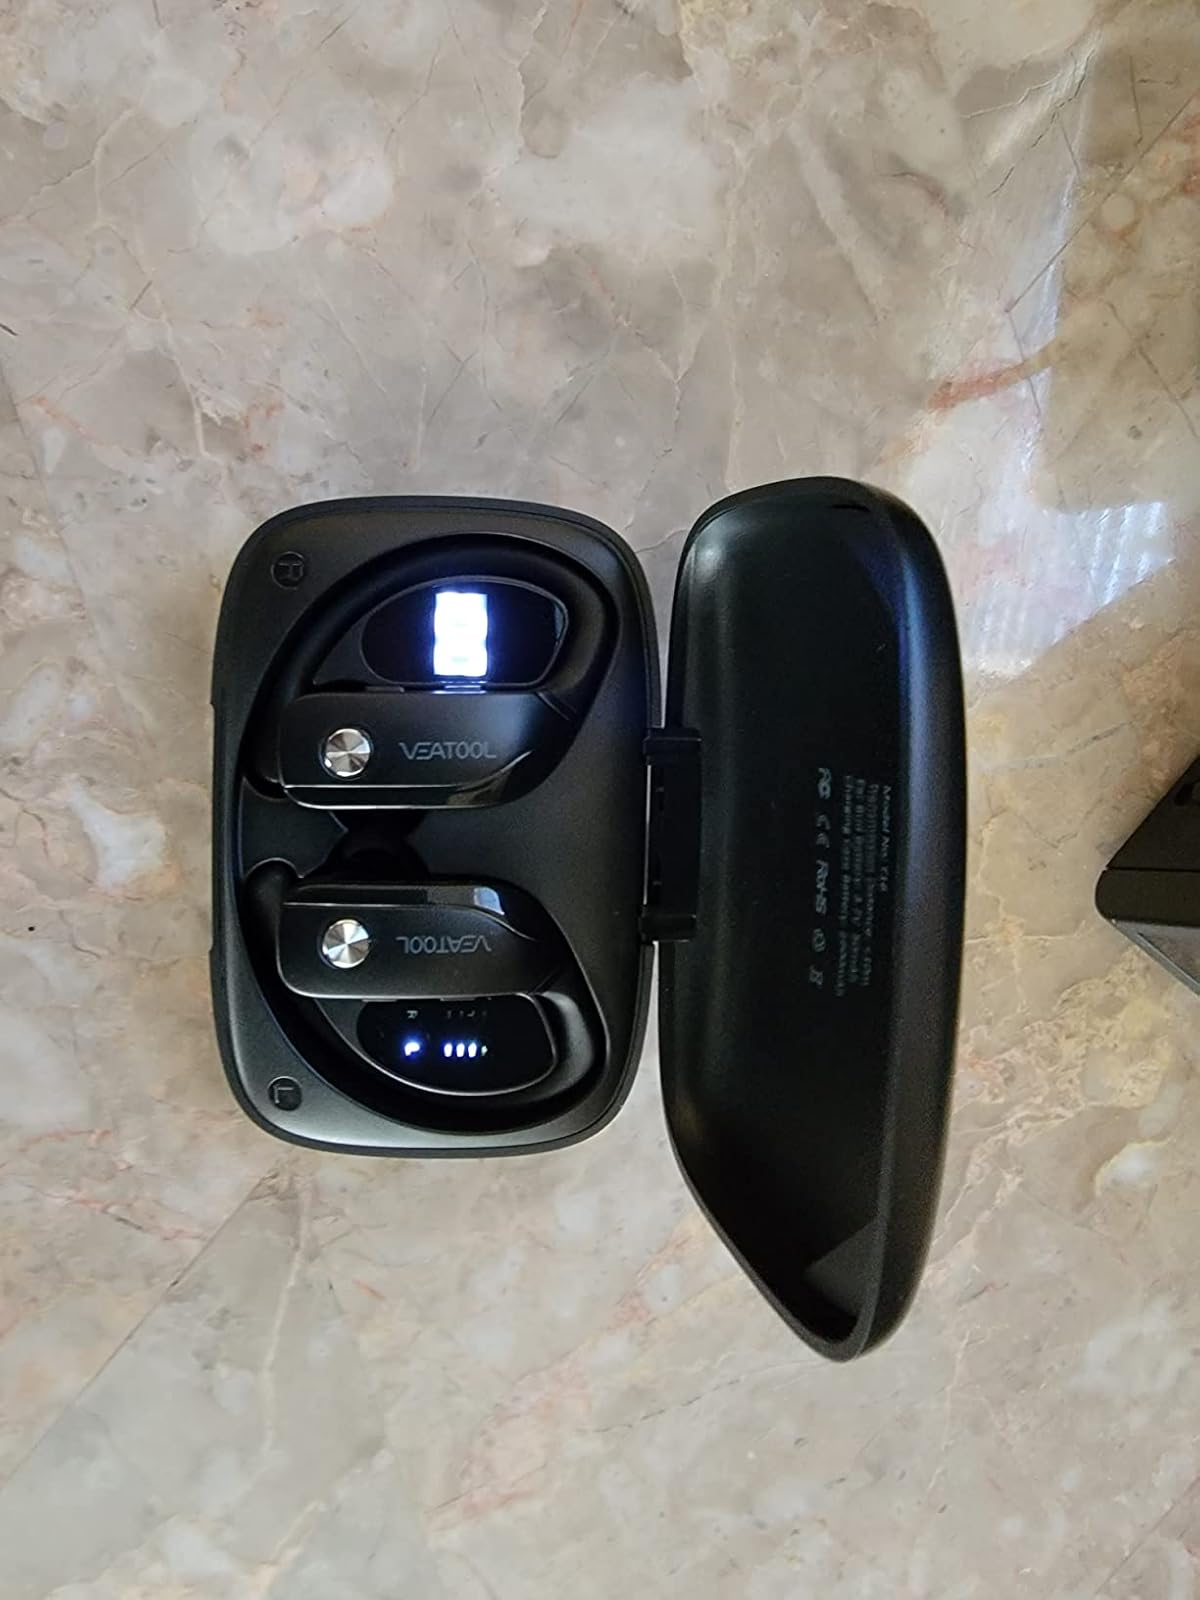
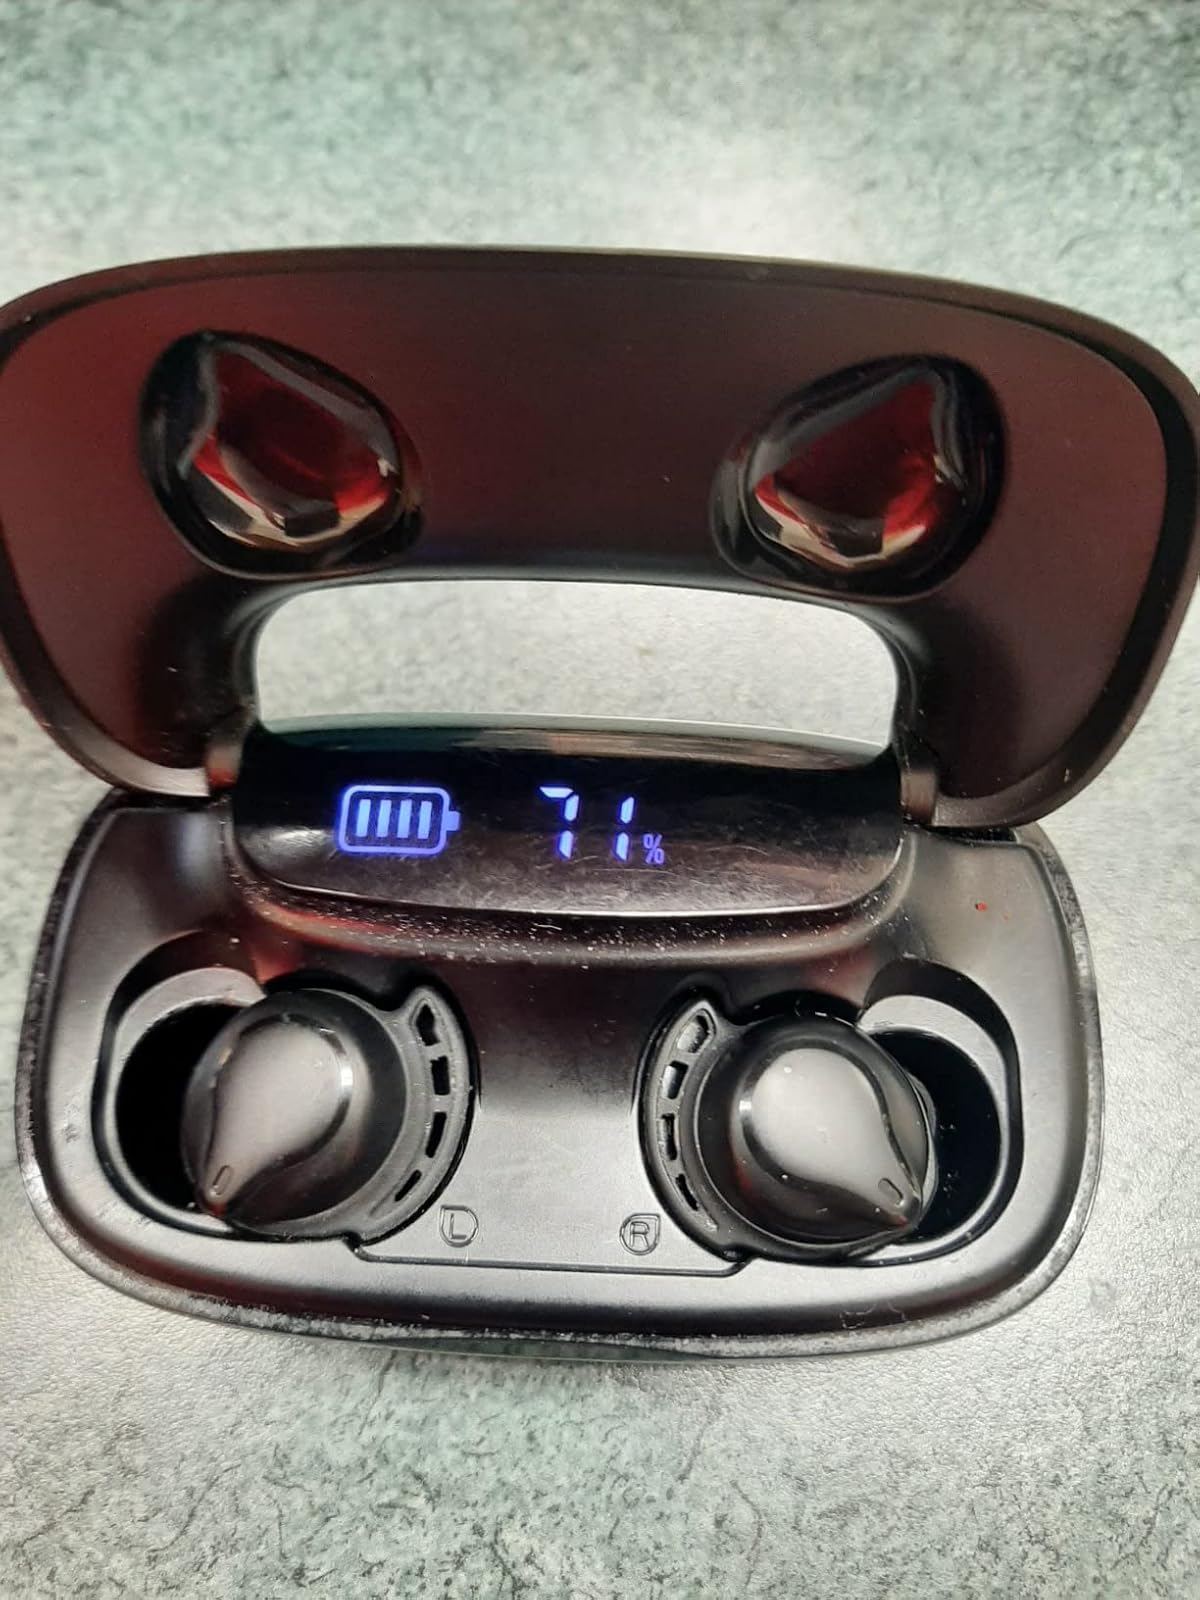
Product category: earbuds
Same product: no